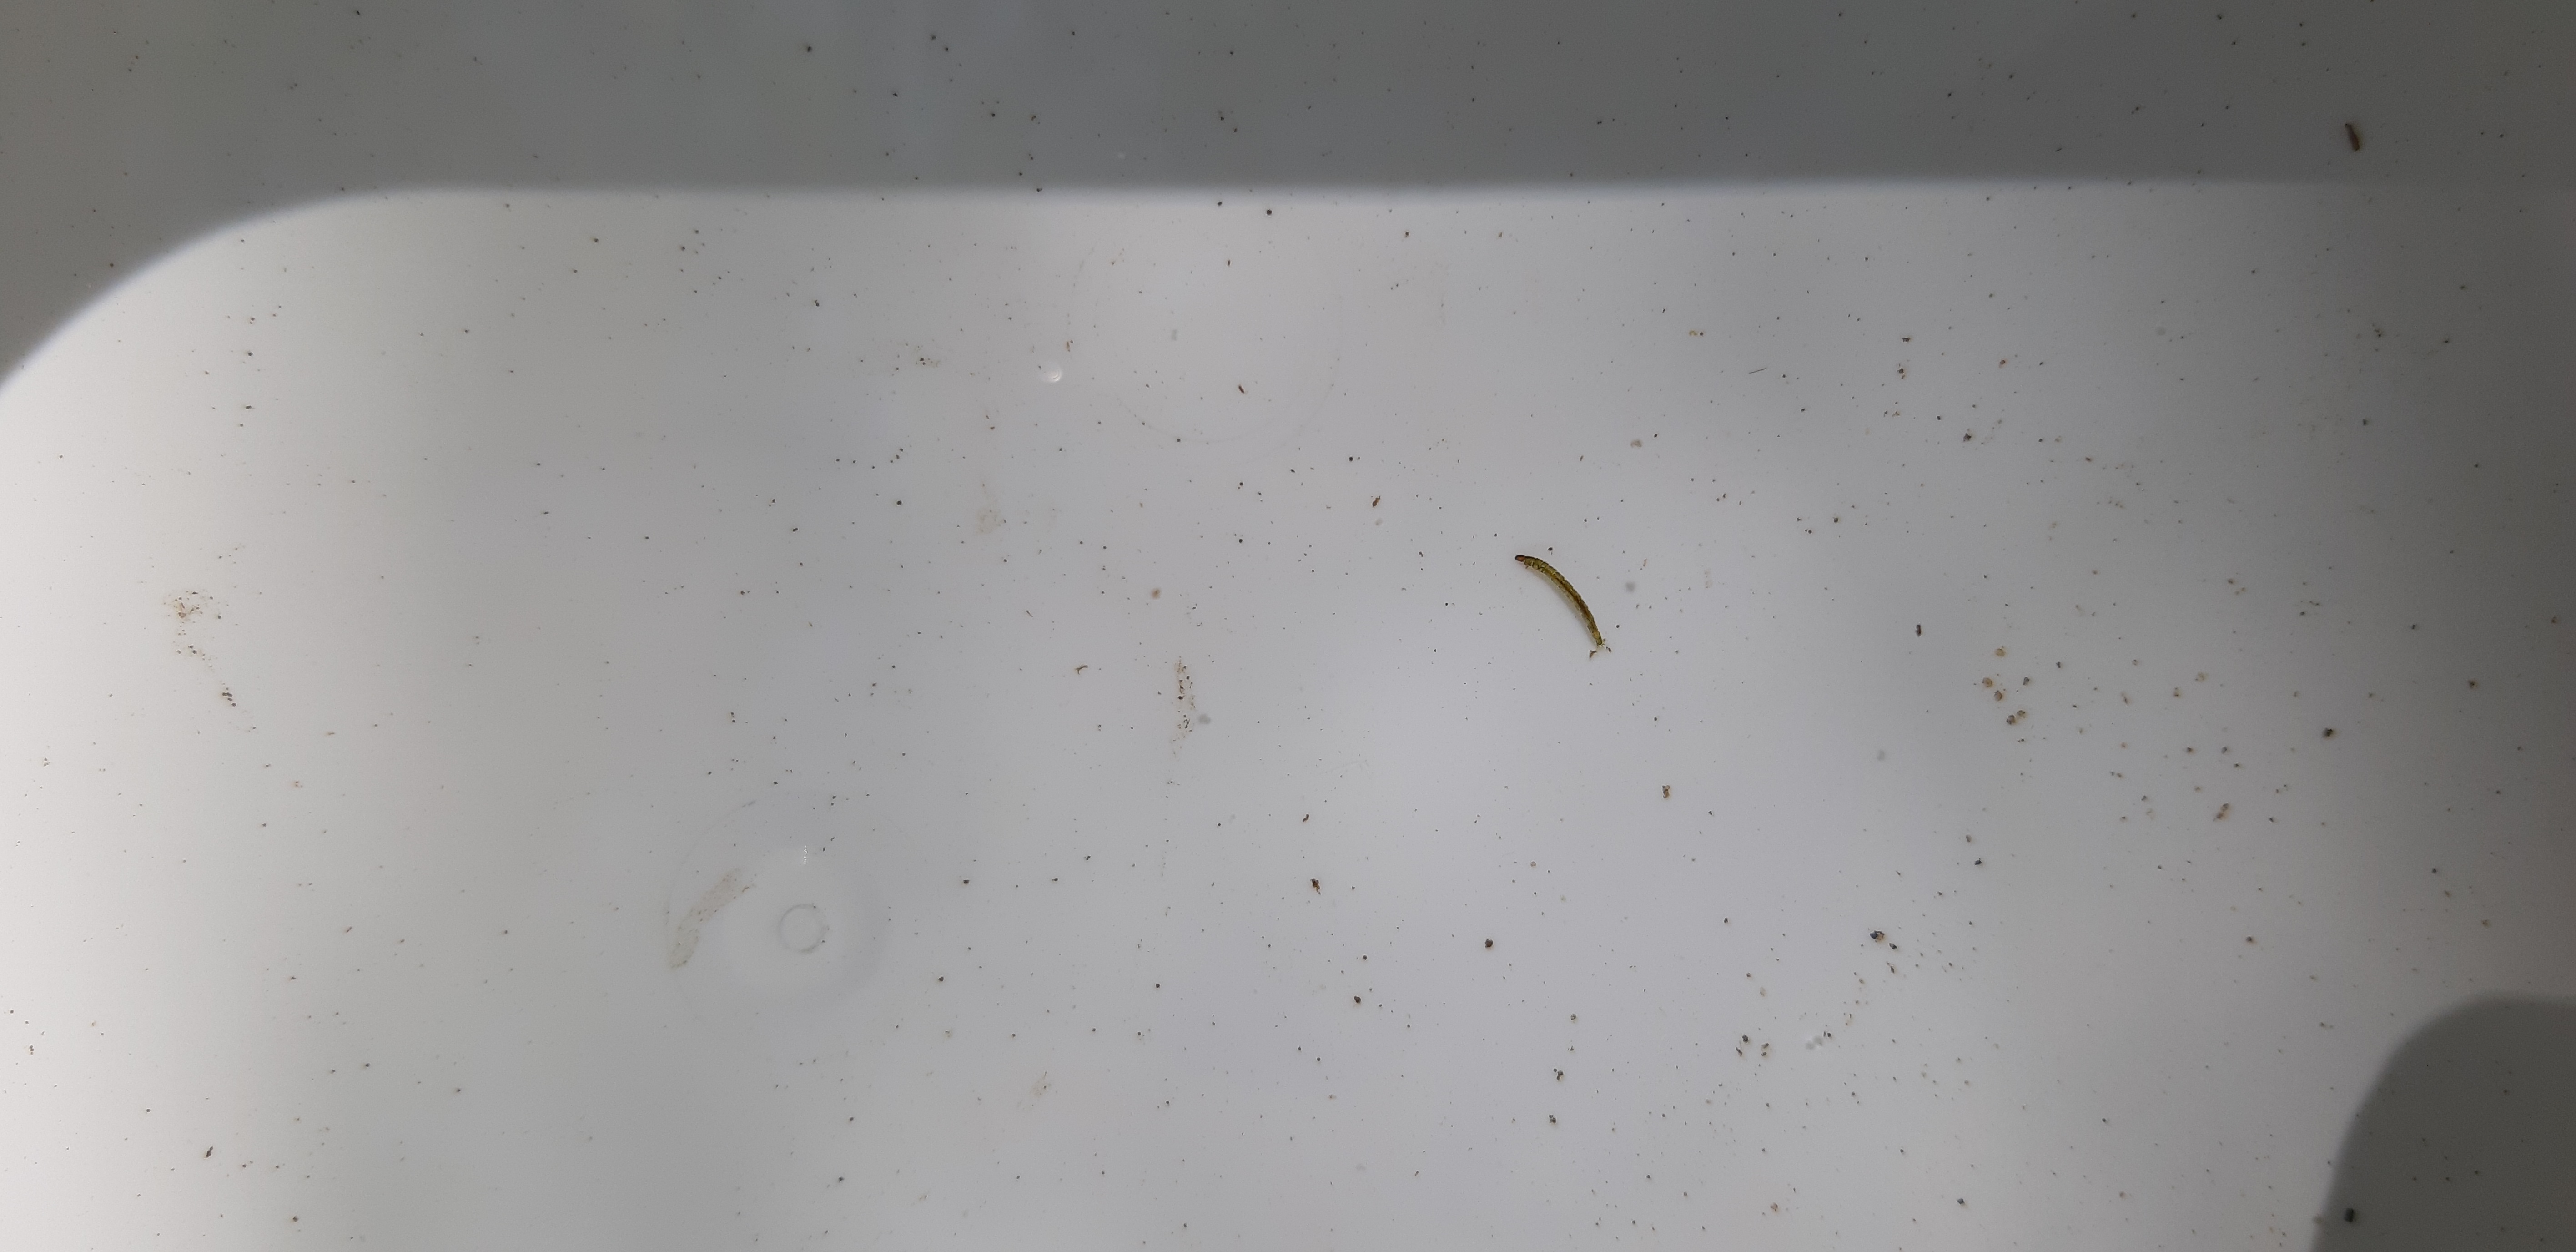
Macroinvertebrate group: caddisflies